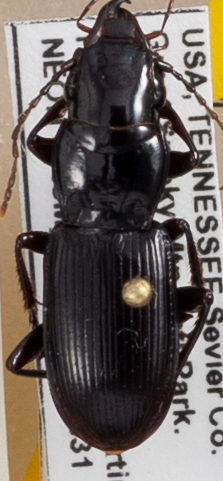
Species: Pterostichus acutipes acutipes
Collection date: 2021-08-31
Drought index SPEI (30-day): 1.93
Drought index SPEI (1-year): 1.22
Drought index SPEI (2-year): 2.09